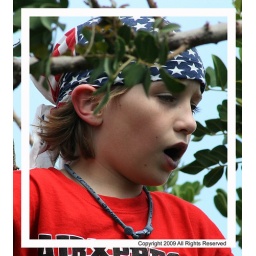
This brother of one of the football players climbed a tree near the field and was having a great time.